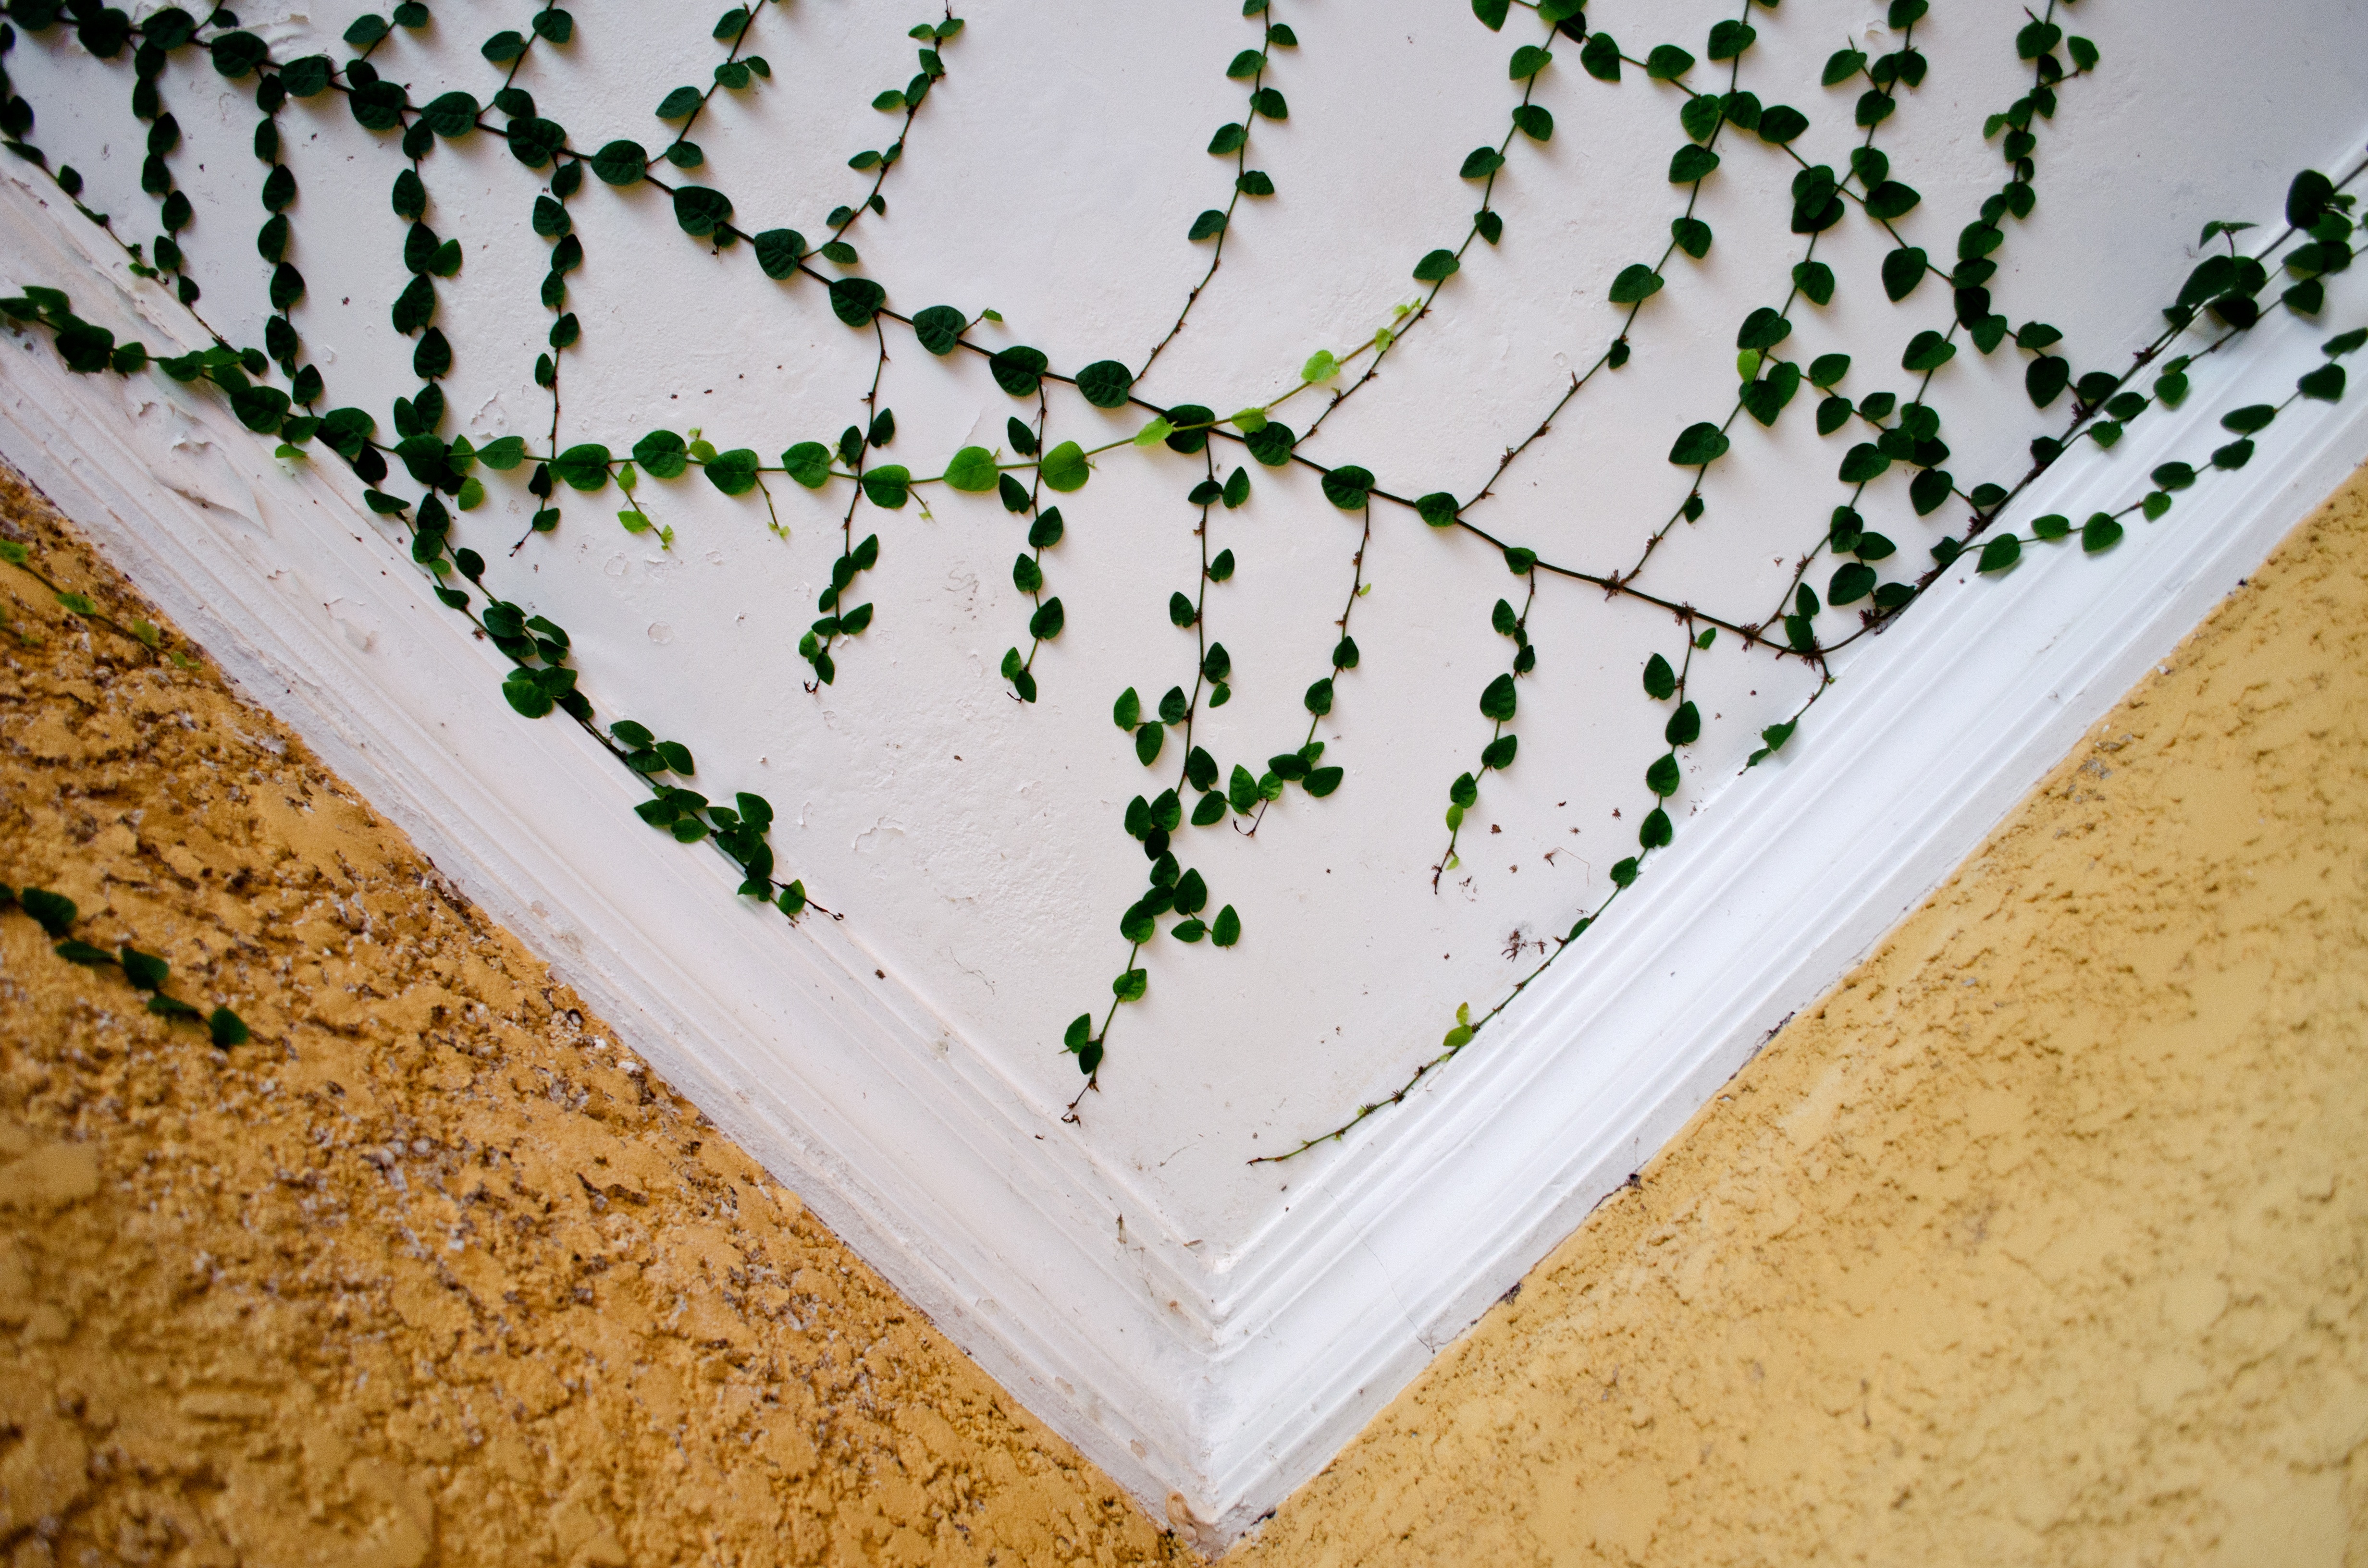
plant, leaf, flower, wall, green, climber, material, textile, art, flooring